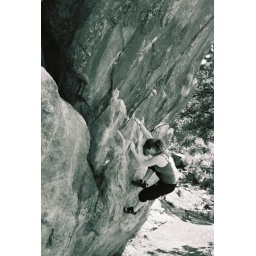
this i think is called monkey traverse, its a long V4, it is on flagstaff mountain in boulder colorado